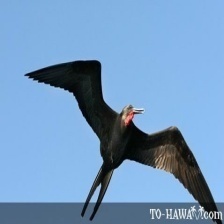
Species: FRIGATE
Scientific name: FREGATIDAE